6th Airlanding Brigade (United Kingdom)

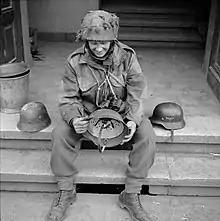
Regimental Sergeant Major Allen of the 12th Battalion, Devonshire Regiment examines captured German helmets in Hamminkeln, 25 March 1945.

Whereas all other Allied airborne landings had been a surprise for the Germans, the Rhine crossing was expected, and their defences were reinforced in anticipation. The airborne operation was preceded by a two-day round-the-clock bombing mission by the Allied air forces. Then on 23 March 3,500 artillery guns targeted the German positions. At dusk Operation Plunder, an assault river crossing of the Rhine by the 21st Army Group, began. For their part in Operation Varsity, the British 6th Airborne Division was assigned to the U.S. XVIII Airborne Corps, under Major General Matthew Ridgway, alongside Major General William Miley's U.S. 17th Airborne Division.